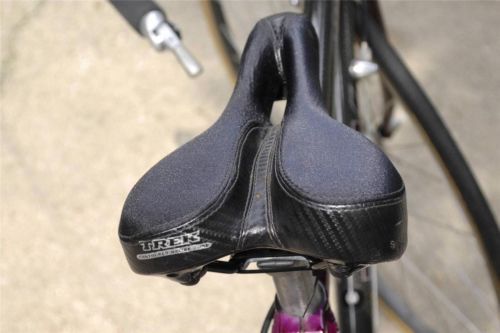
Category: bicycle